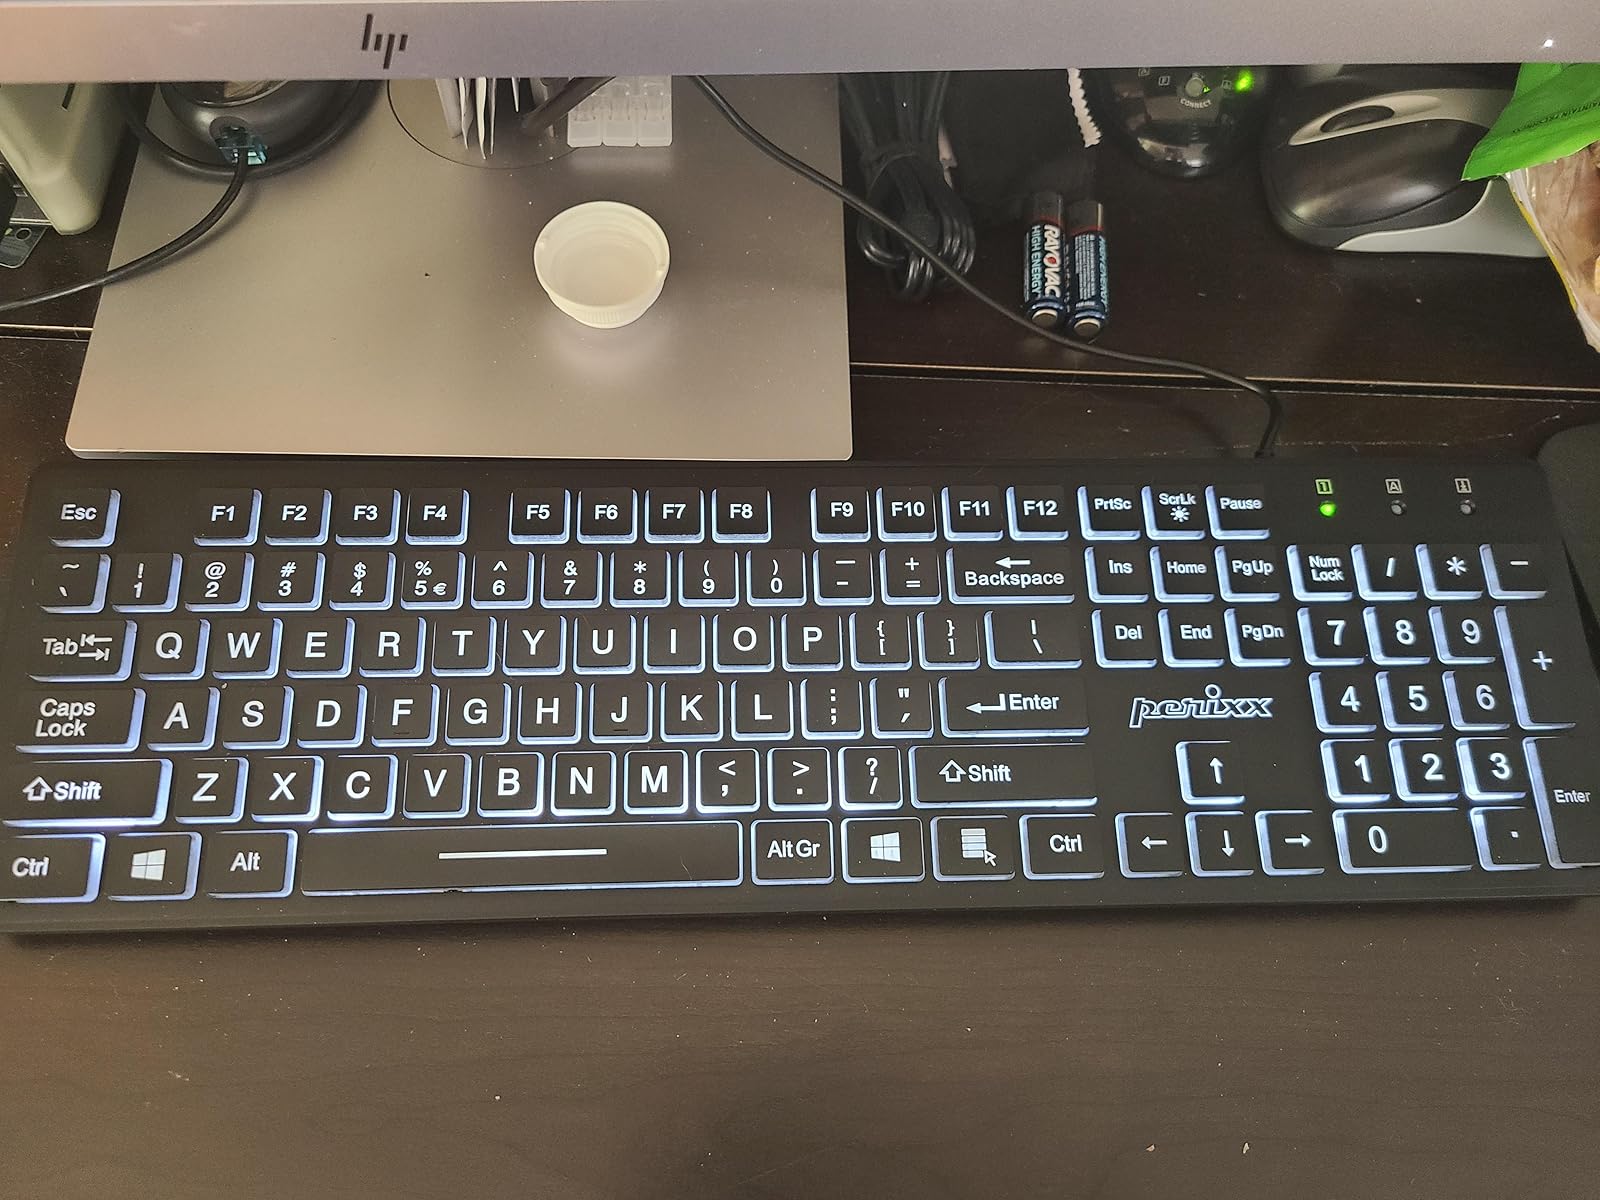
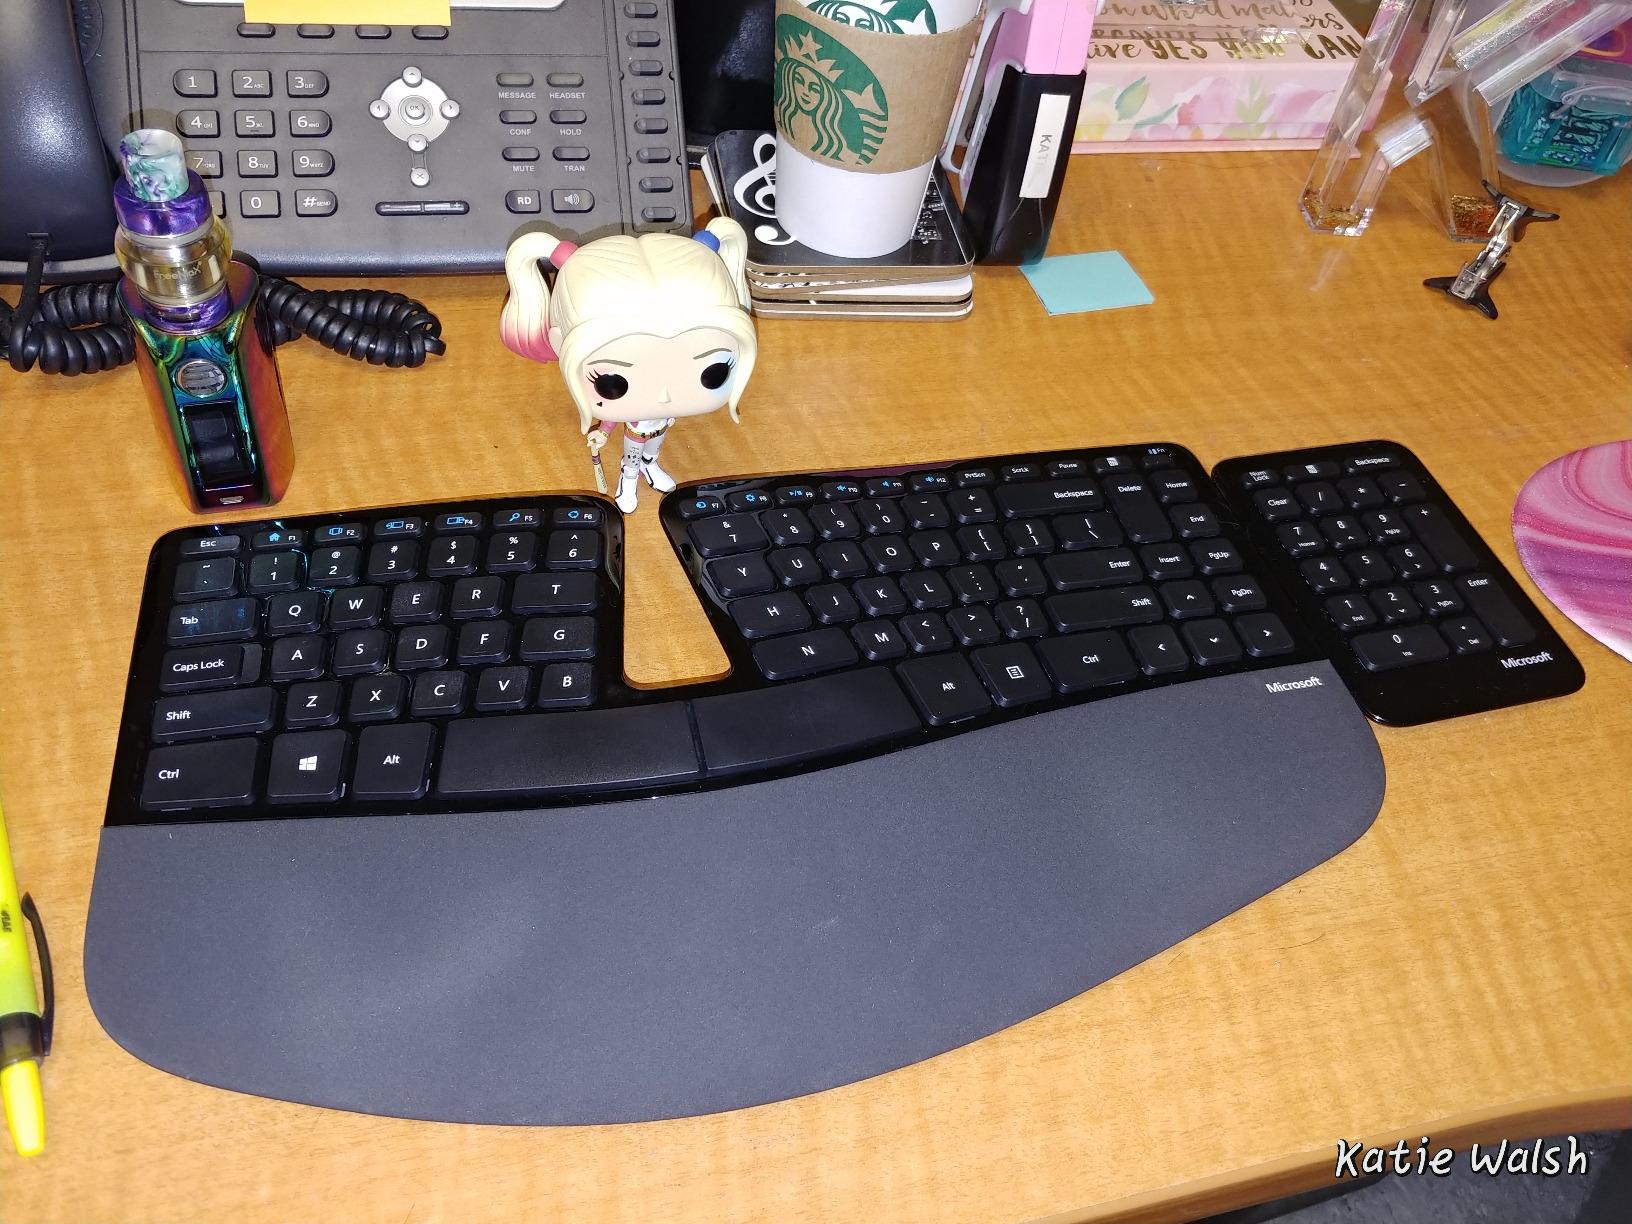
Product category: keyboard
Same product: no